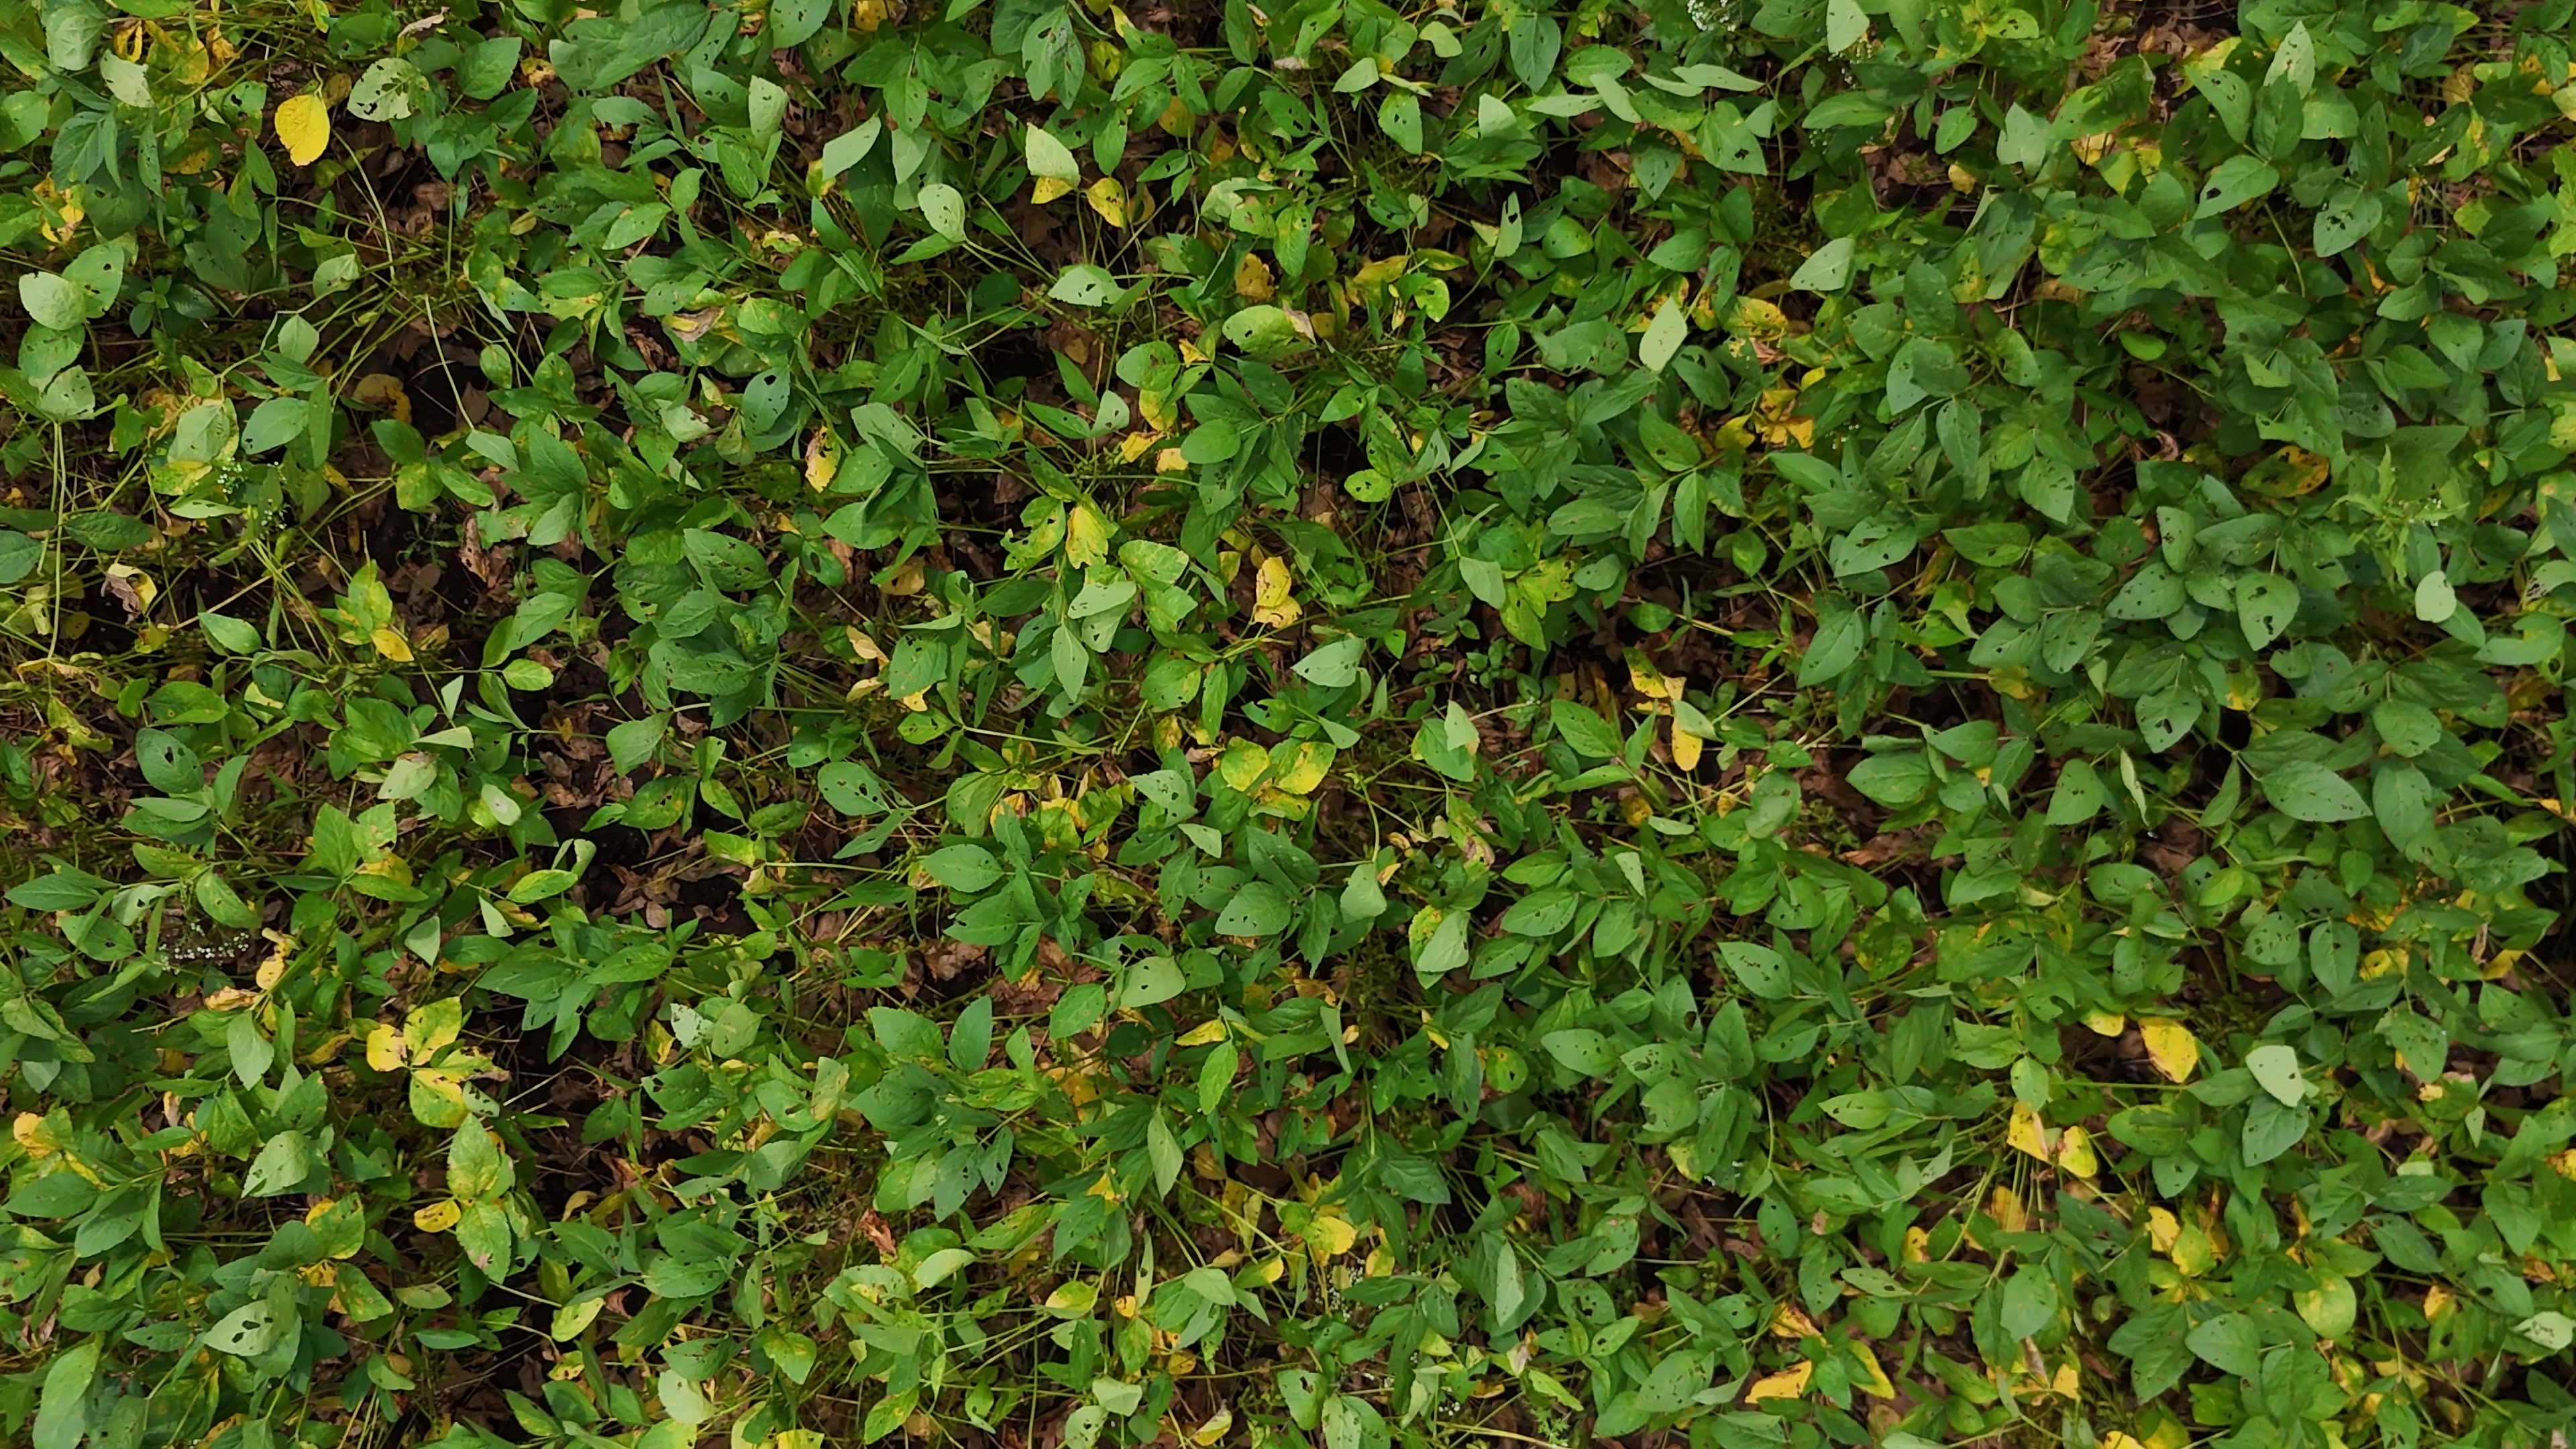
Label: Rust